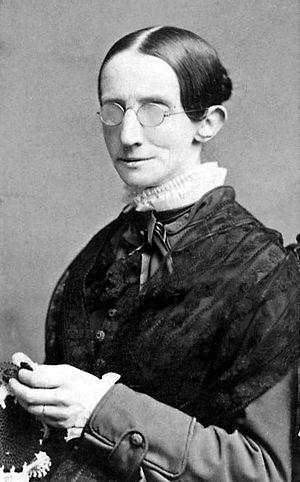
Laura Dewey Lynn Bridgman est la première sourde et muette américaine à avoir reçu une éducation en anglais, 50 ans avant Helen Keller. Elle était aussi complètement aveugle.